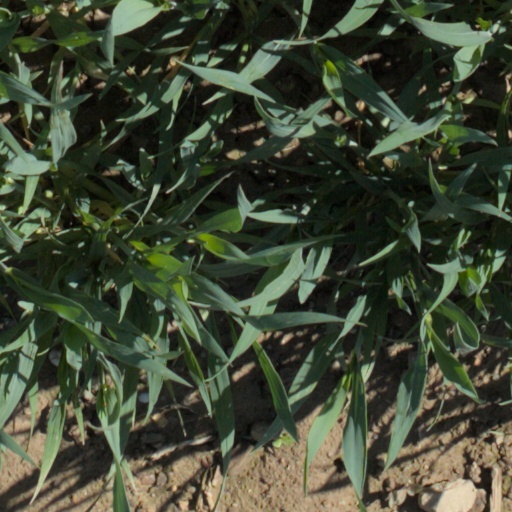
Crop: wheat